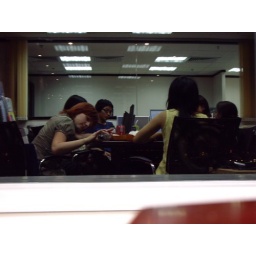
reflection of meeting in our big office window